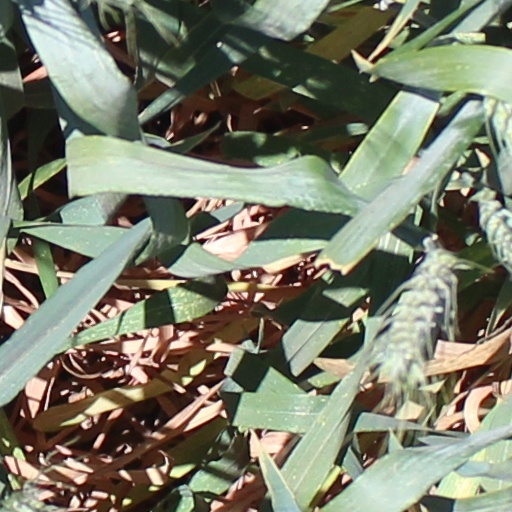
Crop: wheat